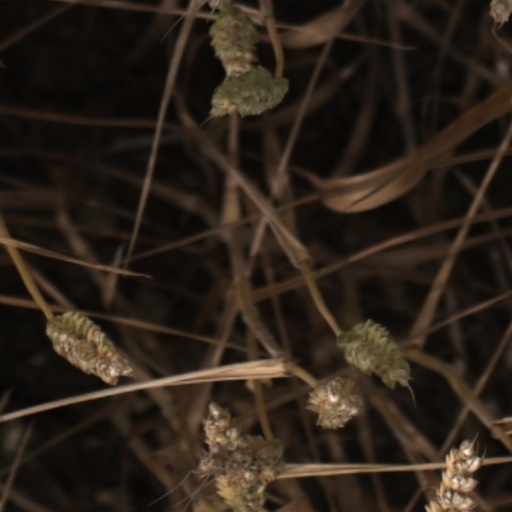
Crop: wheat